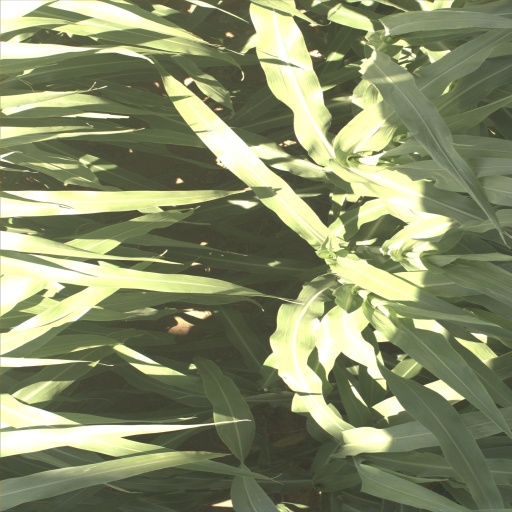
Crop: sorghum